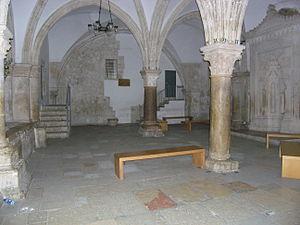
Jérusalem (Israël): Cénacle